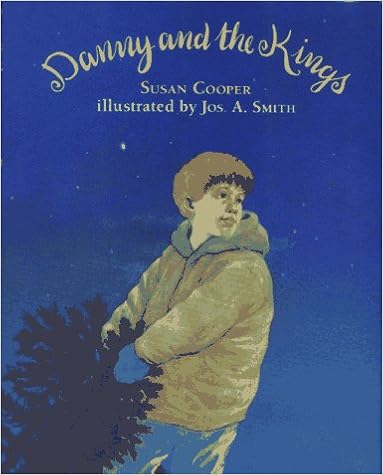
Danny and the Kings
Category: Books
From Booklist Ages 4-6. After Steve punches Danny in the nose over whether the kings were more important than the shepherds in the Christmas play, their teacher settles the issue calmly, saying, "My old granny even used to say that those Three Kings are still traveling the world, carrying presents." Feeling guilty for the punch, Steve gives Danny, whose mother can't afford a Christmas tree, a little tree from Steve's yard. Unfortunately, the tree is smashed by a truck while Danny is dragging it across the highway. Though they give Danny a ride home and take his family to school for the play, the truck driver and his two friends can't stay for the performance. When Danny, his mother, and brother return home, a lovely tree awaits them. In spite of the predictability of the plot, the genuine warmth of the season glows through the smooth text. Snowy winter scenes and indoor views in lovely watercolor paintings enhance the story's emotional feeling. Although Cooper's prose does not equal her compelling novels for middle and older readers, such as The Boggart , this gentle holiday story wears well. Deborah Abbott From Kirkus Reviews From the renowned author of The Dark is Rising series, a Christmas tale in which the Three Kings, in the guise of truck drivers, bring a Christmas tree to a poor family: a gentle story of fraternal affection and childlike faith, with the miraculous ending diminished not an iota by the trailer park and truckstop setting. Smith's realistic illustrations place the story squarely in the here and now, but he has a particular gift for painting the effects of different kinds of light--the flat harsh glare of a roadside cafe, the sharp-edged shadows cast by stage lights at a Christmas pageant, blinding headlights diffracted by thickly falling snow- -that also suggests the awe and wonder of the season. Something different, and very nice, for the Christmas collection. (Picture book. 5-9) -- Copyright ©1993, Kirkus Associates, LP. All rights reserved.
Features: Although Danny's little Christmas tree is run over by a truck, smashing Danny's dream of bringing a tree to his younger brother in their poor trailer home, the truck driver turns out to be an extraordinary person.